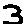
Label: 3